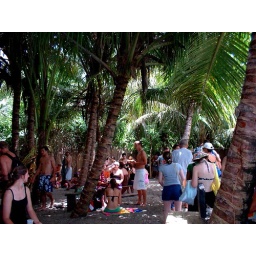
Lunchtime at Nevis, in the palm tree forest, just off the beach